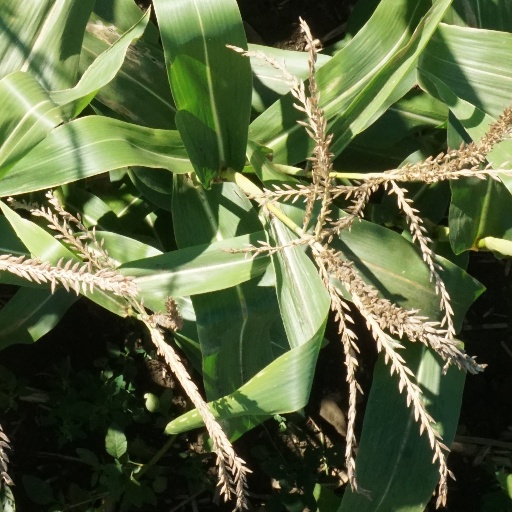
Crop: maize; corn